Ricky Sharpe (Home and Away)

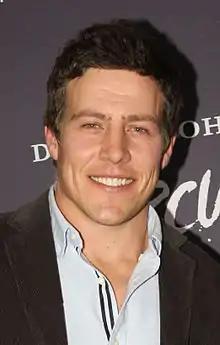
Actor Steve Peacocke ("pictured") played Ricky's first love interest Brax.

Sveen admitted that she felt some pressure being cast as a love interest for Brax, following his popular relationship with Charlie Buckton (Esther Anderson). She said fans should accept that Ricky is "an entirely different character" that already shared history with the Braxtons. Having forgiven Ricky for her part in Adam's revenge scheme, Brax asked her to move in with him, causing a rift in the family. Ricky's initial instinct was to turn the offer down, knowing how much it would upset Casey. But she eventually changed her mind and accepted. Sveen told Gavin Scott from "TV Week" that Ricky was "still in disbelief" that Brax's love for her had over ridden everything that had happened. She also explained that as Ricky had known them all her life, she did not want to get in the way of Brax and Casey's relationship. Casey was displeased upon learning that Ricky was moving in, leaving her stuck in the middle as he and Brax argued.